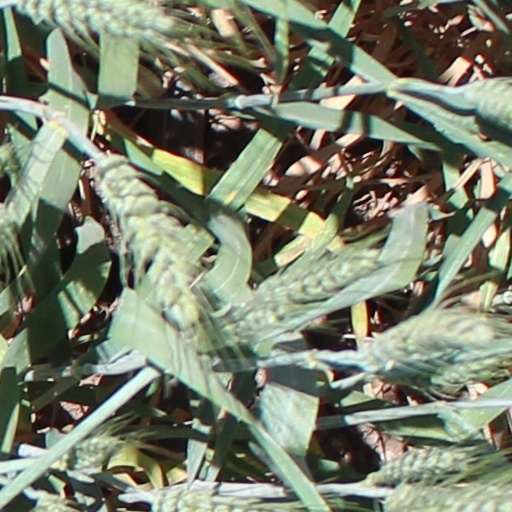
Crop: wheat